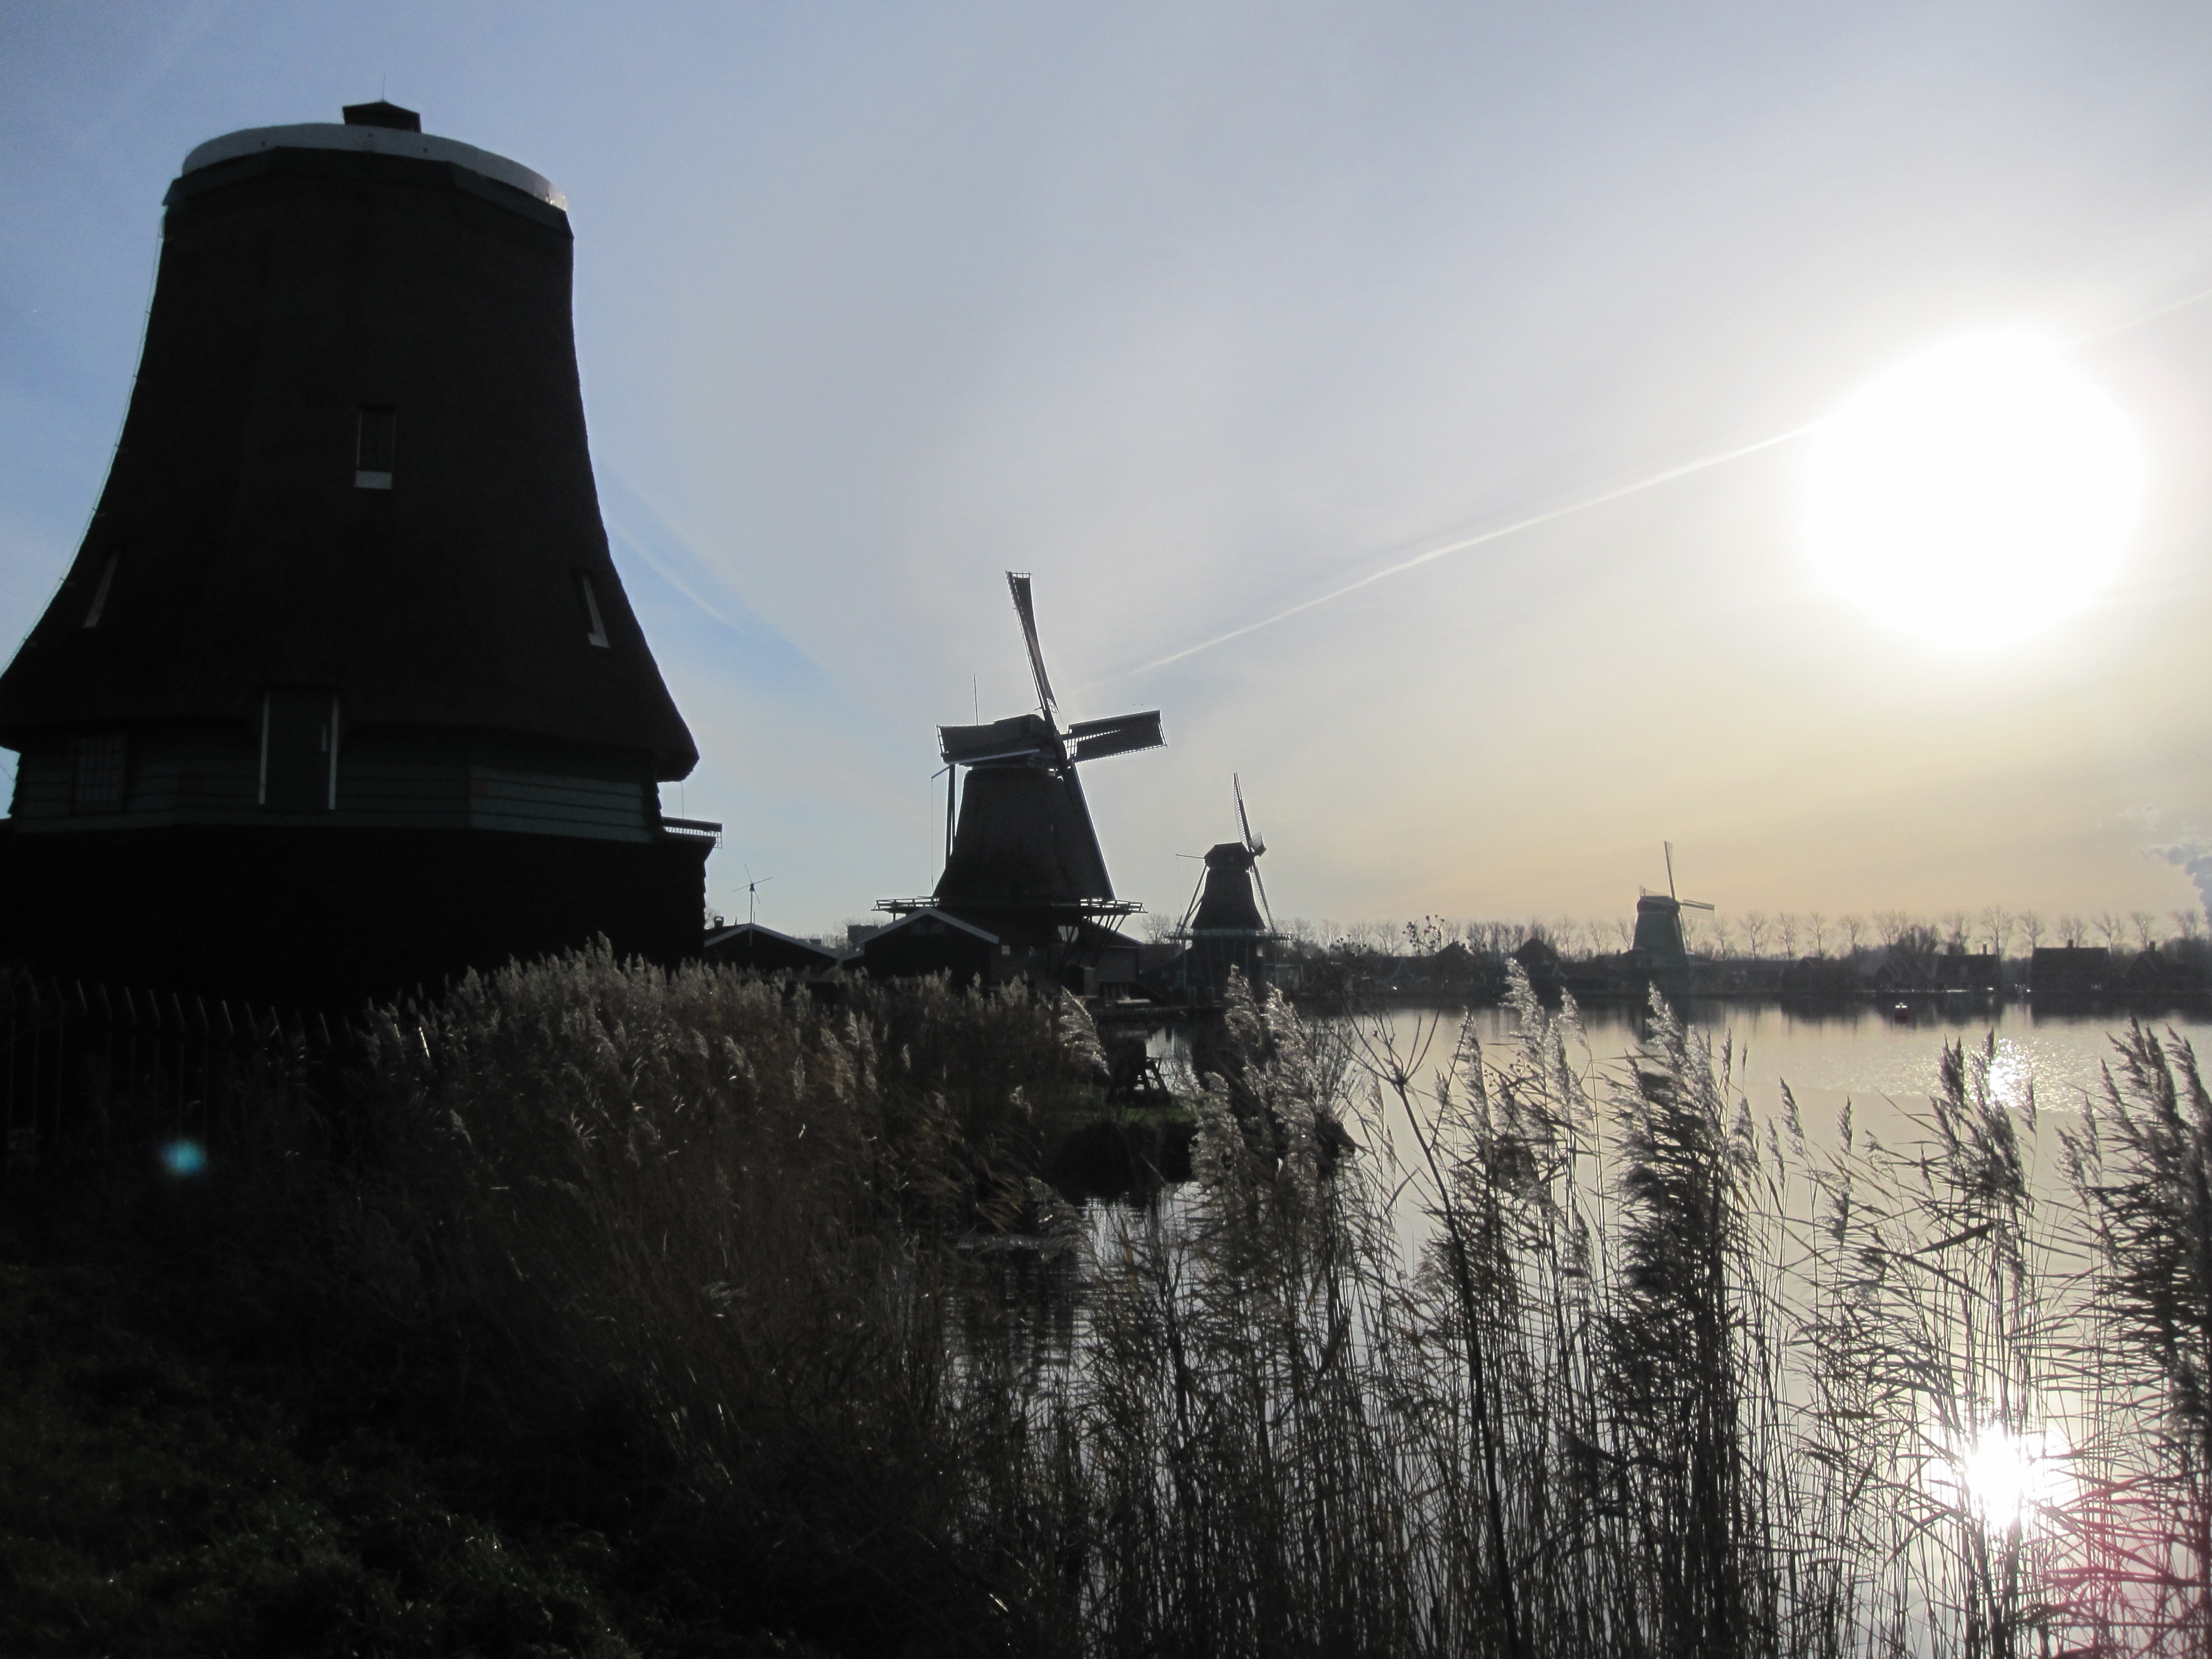
water, nature, light, lighthouse, windmill, vehicle, tower, waterway, blue sky, holland, netherlands, mills, dutch landscape, north holland, zaanse schans, atmosphere of earth